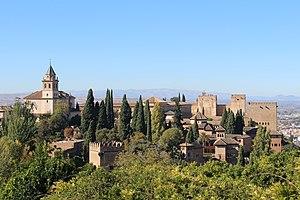
L'Alhambra de Grenade en Andalousie est un ensemble palatial constituant l'un des monuments majeurs de l'architecture islamique. Acropole médiévale la plus majestueuse du monde méditerranéen, située sur le plateau de la Sabika qui domine la ville, elle se compose essentiellement de quatre parties incluses dans son enceinte fortifiée : l'Alcazaba, les palais nasrides, le Généralife, ses jardins, et le palais de Charles Quint.